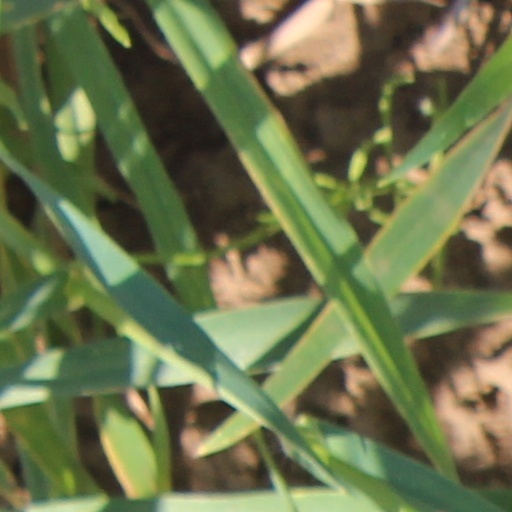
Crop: wheat